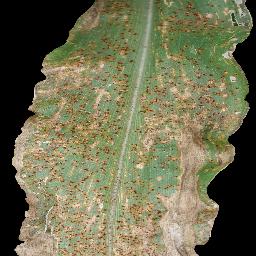
Label: Corn___Common_rust